Quinconces tram stop

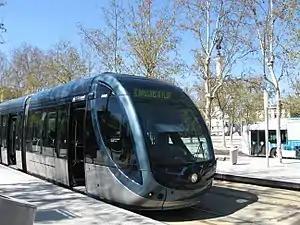
A Bassins à Flot-bound tram at the stop in 2009

"Quinconces" tram stop is located on lines B, C and D of the Tramway de Bordeaux, and serves as an interchange between the three lines. The stop is located in the "Place des Quinconces" in the centre of the city of Bordeaux, and has four parallel platforms. Two of these serve lines C and D, which share tracks at this point, whilst the other two serve line B. The stop is operated by Transports Bordeaux Métropole.